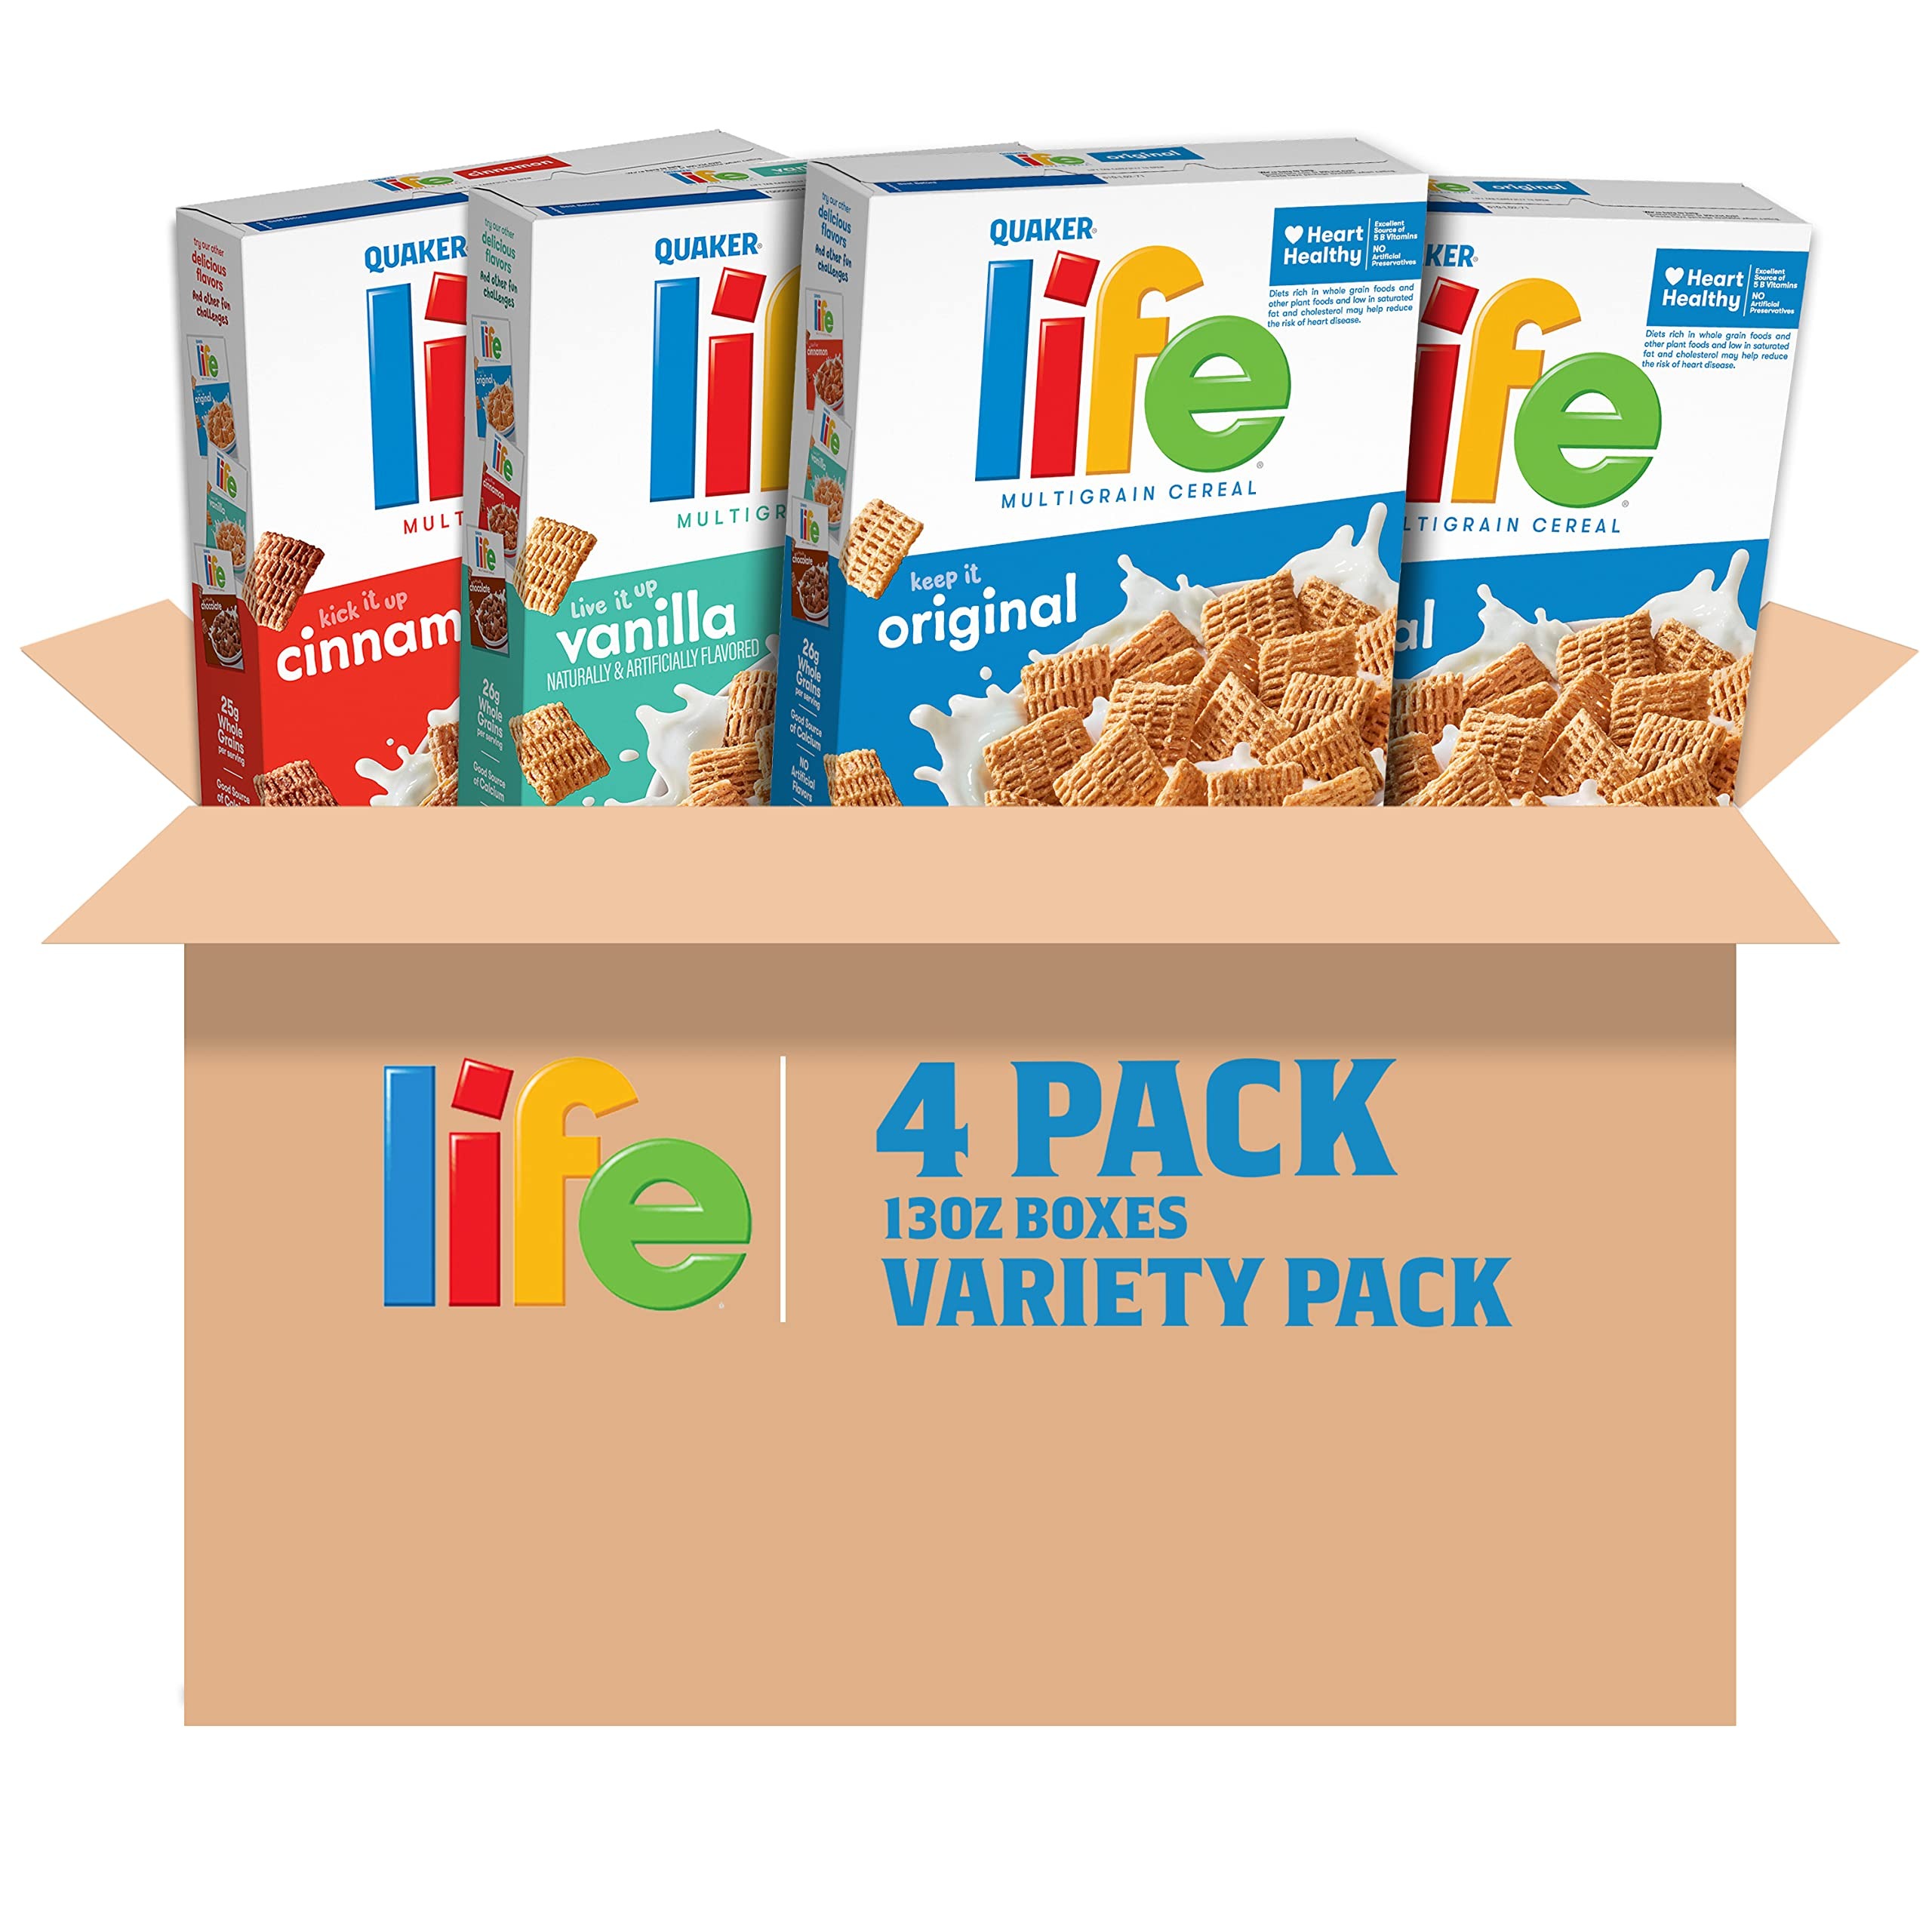
Item Name: Quaker Life Breakfast Cereal, 13 Ounce (Pack of 4)
Bullet Point 1: Heart Healthy Whole Grains – Quaker Oats are 100% Whole Grains. Diets rich in whole grain foods and other plant foods and low in saturated fat and cholesterol may help reduce the risk of heart disease.
Bullet Point 2: Includes your favorite Life Cereal flavors
Bullet Point 3: Includes 2 boxes Original, 1 box Cinnamon, and 1 box Vanilla flavor
Bullet Point 4: Start your day off right with Life breakfast cereal
Bullet Point 5: Allergen Information: Gluten
Value: 52.0
Unit: Ounce

Price: 10.99